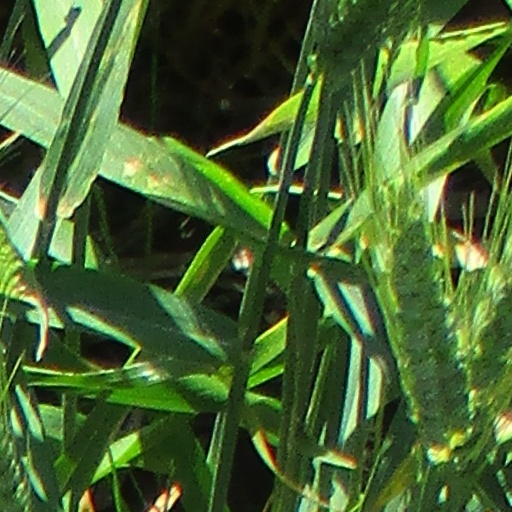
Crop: wheat